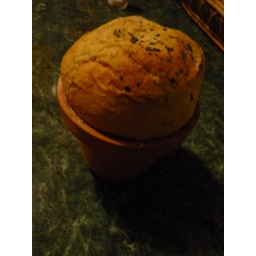
pan de ajo y aceitunas horneado en una maceta. garlic and black olives bread, baked in a pot